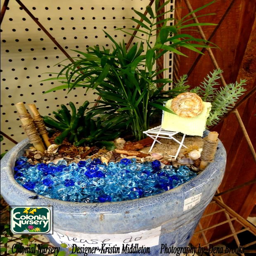
miniature garden ... at geographical feature category !